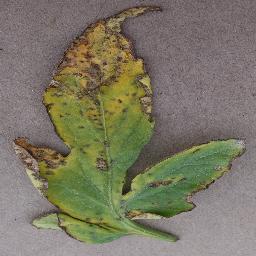
Label: Tomato___Bacterial_spot